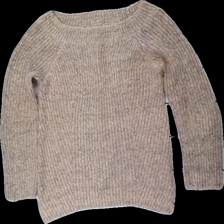
View: front
Type: Sweater
Category: Ladies
Brand: Not in the list
Brand text on label: threadbare
Colors: Beige
Material: ?
Cut: Regular
Size: 38
Season: All
Damage location: top center
Damage 2 location: middle center
Price range: 50-100
Recommended usage: Reuse
Description: beige stickad tröja